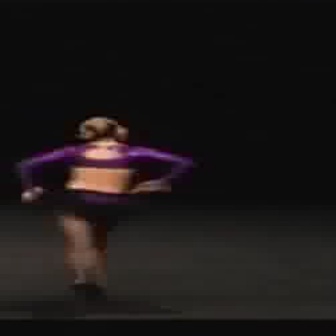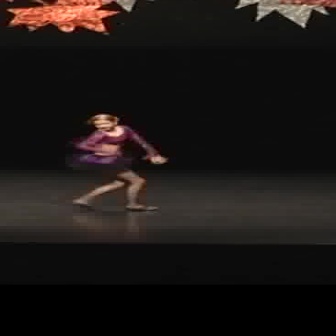
  Please identify the target specified by the bounding box [12,115,193,296] in the first image and locate it in the second image. Return the coordinates in [x_min,y_min,x_max,y_max] format.
Answer: [67,112,165,210]